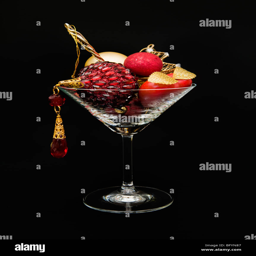
red and gold christmas decorations in cocktail glass against a black background